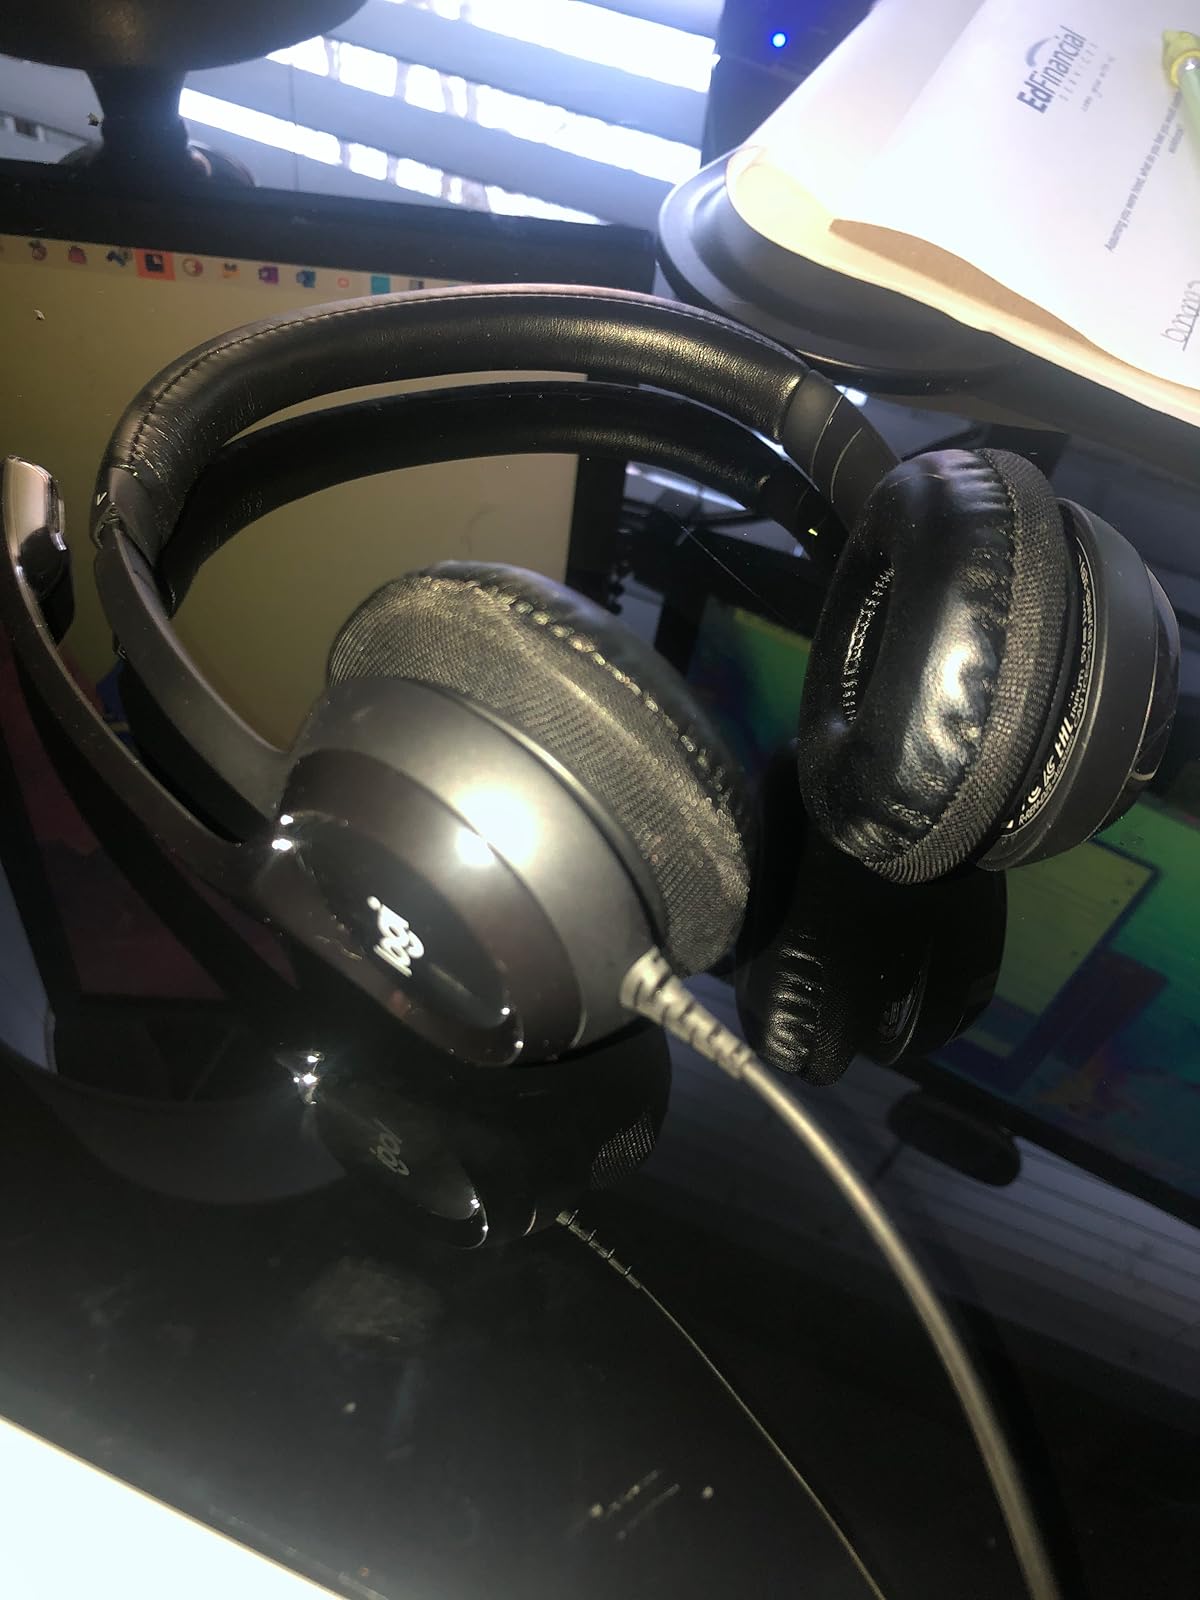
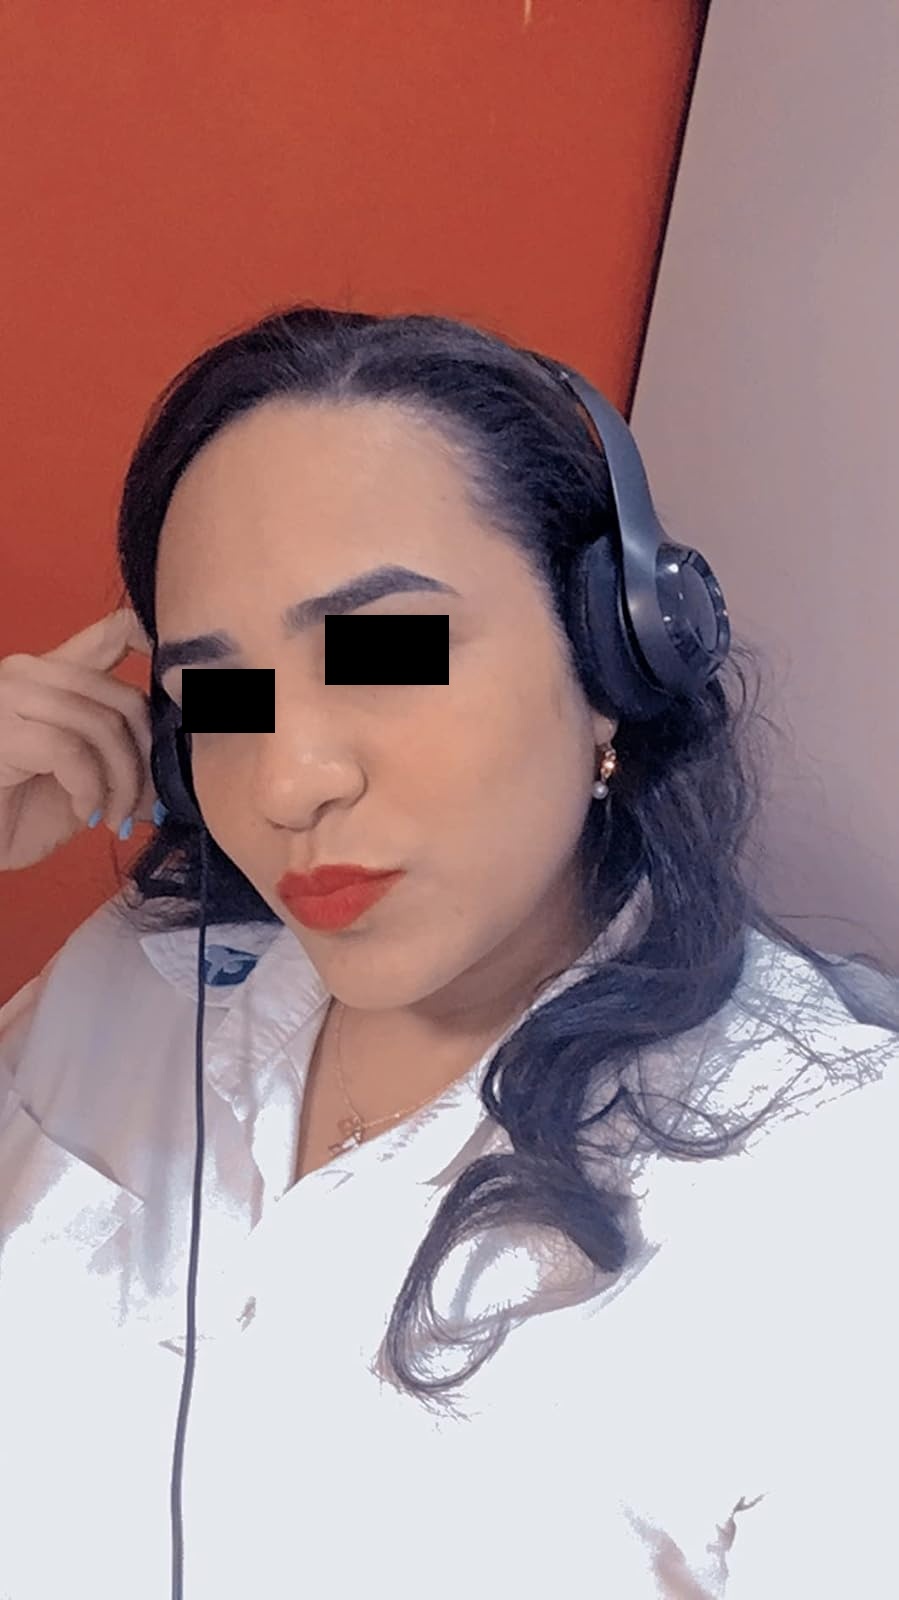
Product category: headphones
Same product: yes